Die ägyptische Helena

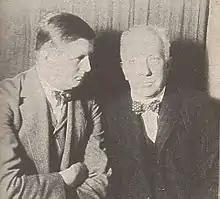
Strauss and Busch 1928

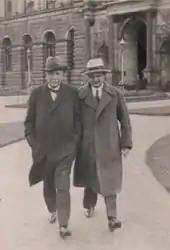
Strauss and Busch in Dresden, 1928

In her island palace, the sorceress Aithra waits in vain for Poseidon's return. The oracle-like Omniscient Mussel tells her that though Poseidon is far away, he remains steadfast in his love for her. The Mussel then tells of a ship on which the most beautiful woman in the world, Helena (Helen of Troy), is about to be murdered by her husband, Menelas (Menelaus). To save the woman, Aithra conjures a flash storm to shipwreck the passengers, who soon make their way ashore and appear at the palace. Helena has been trying to save her marriage, but Menelas cannot forgive her for her betrayal with Paris at the start of the Trojan War. Bitterly, he has prevented their daughter, Hermione, from knowing her own mother. On land, Menelas once again plans to stab his wife, but the sight of her beauty by moonlight makes him hesitate. To ensure that he doesn't kill her, Aithra invokes elves to torment him; they make him believe that his rival, Paris, is present, and he rushes out to confront the specter. Aithra's magic then helps Helena regain her original youthful beauty, and a lotus drink banishes her anxiety. Servant girls take her to another room.